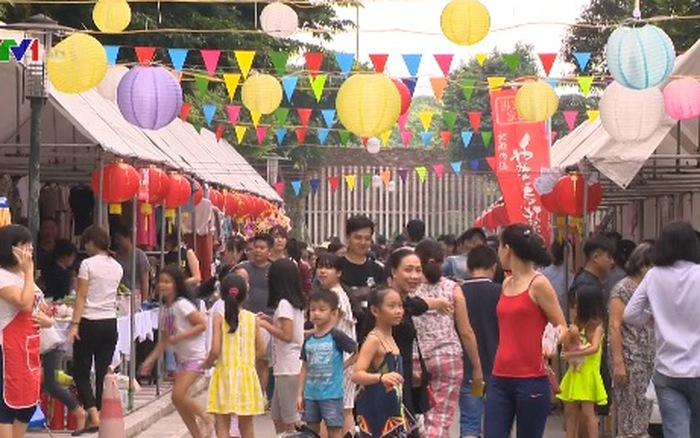
có những chiếc đèn lồng được treo ở phía trên của khu hội chợ